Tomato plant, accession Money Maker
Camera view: vertical (180 deg); turntable rotation: 270 degrees
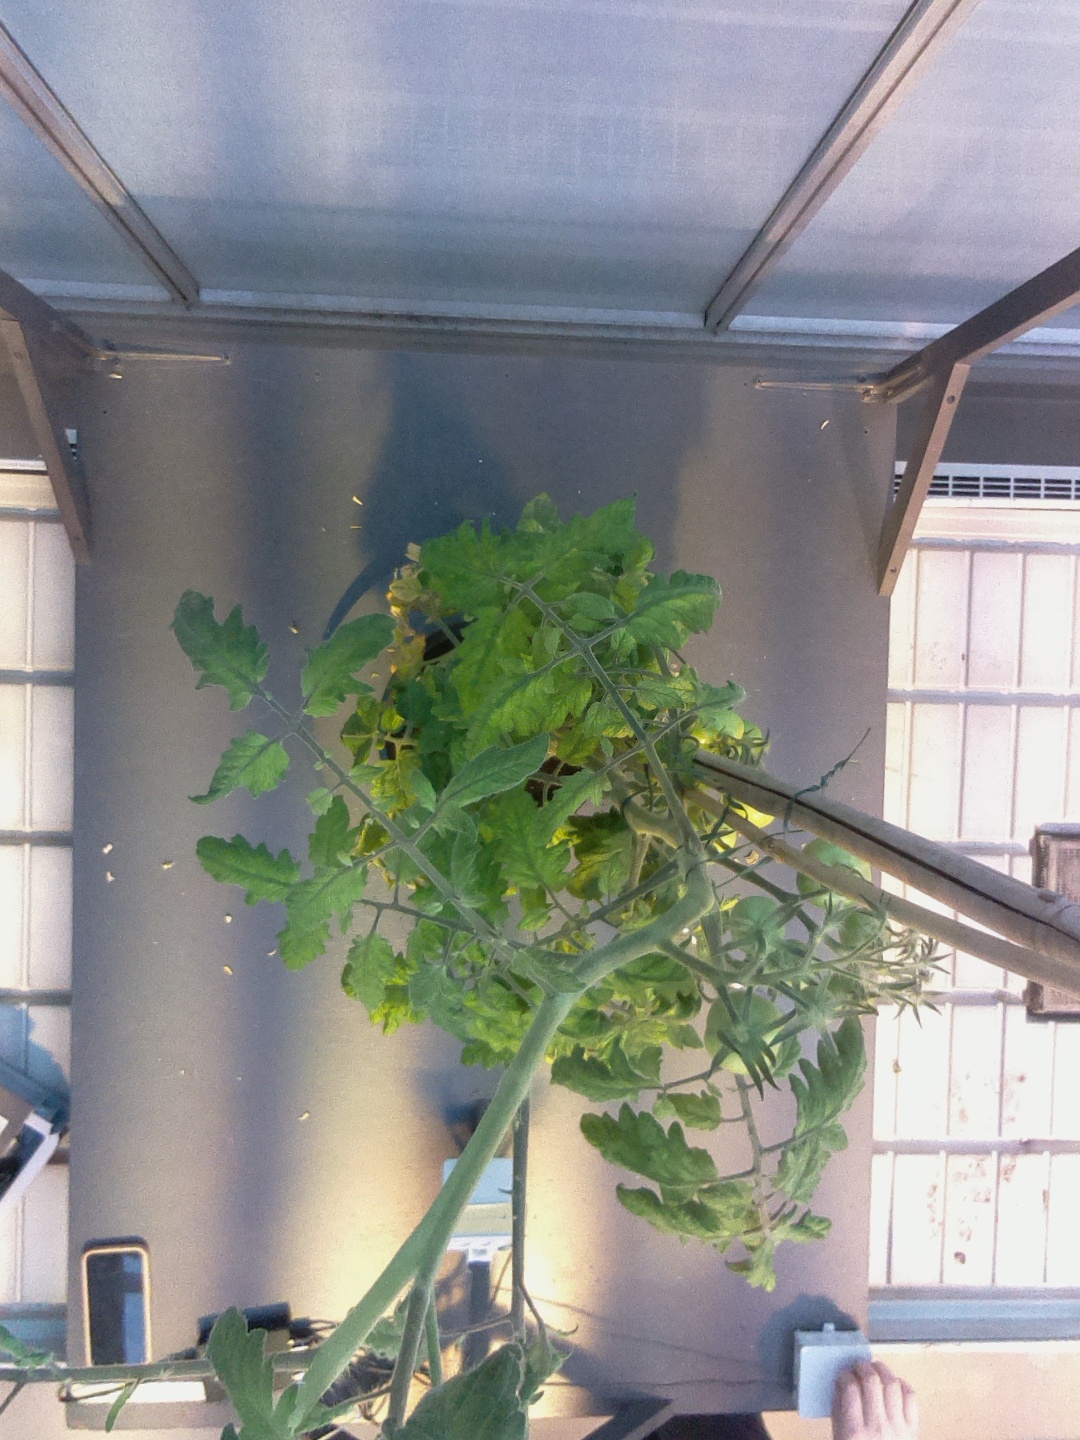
BBCH growth stage 77: 70%-80% of final fruit size